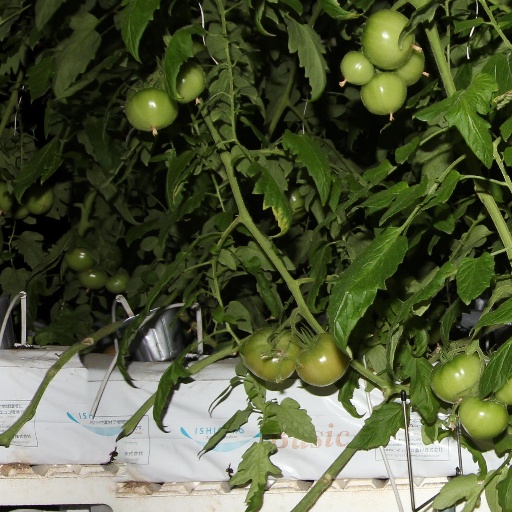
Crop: tomato